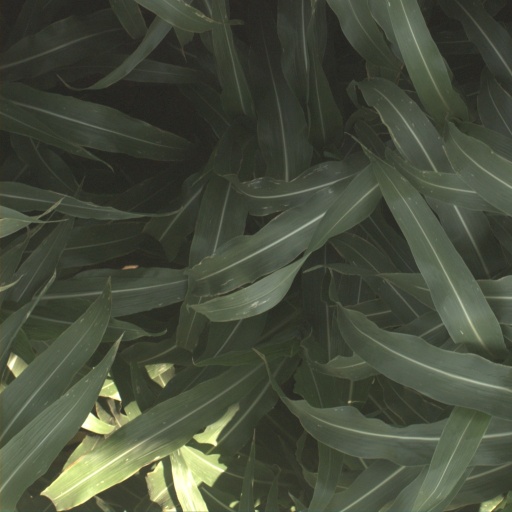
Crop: sorghum